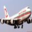
Label: airplane